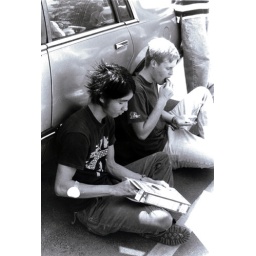
eating cereal out of a box by a car in the parking lot with patrick renner.